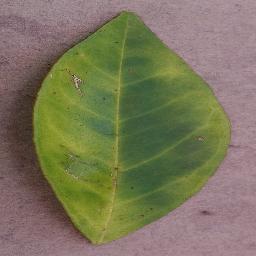
Label: Orange___Haunglongbing_(Citrus_greening)